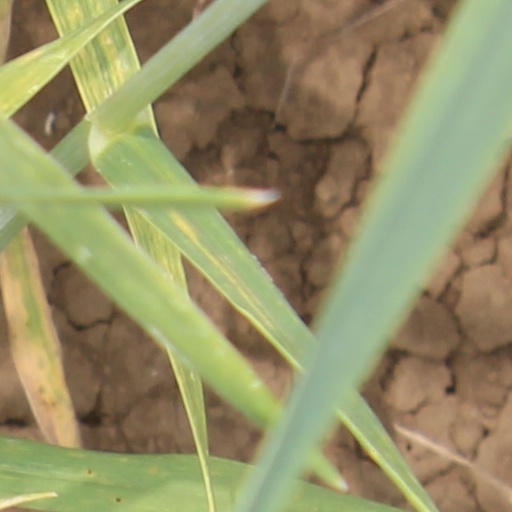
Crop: wheat